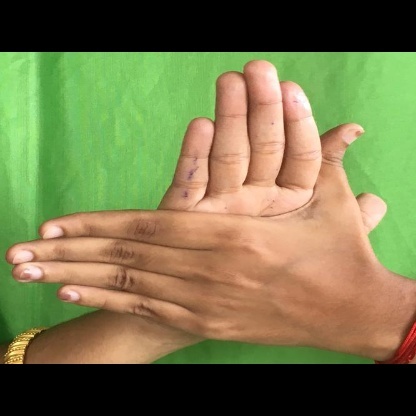
Mudra: Chakra